The Music Man (1962 film)

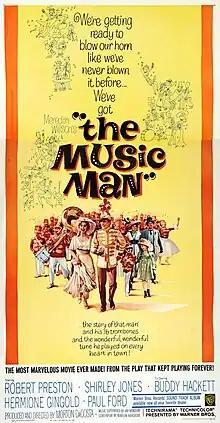
Theatrical release poster by Bill Gold

The Music Man is a 1962 American musical film directed and produced by Morton DaCosta, based on Meredith Willson's 1957 Broadway musical of the same name, which DaCosta also directed. Robert Preston reprises the title role from the stage version, starring alongside Shirley Jones, Buddy Hackett, Hermione Gingold, Ronny Howard, and Paul Ford.